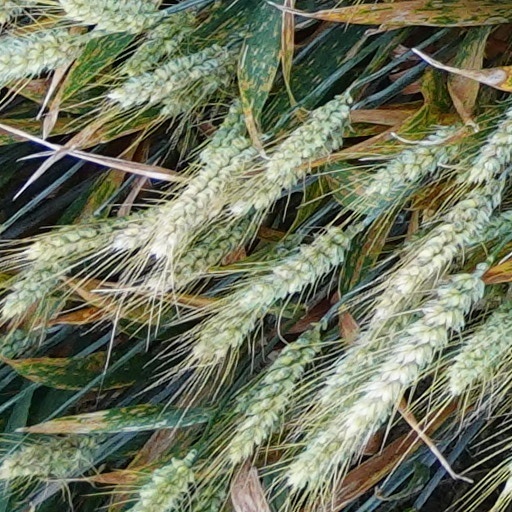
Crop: wheat